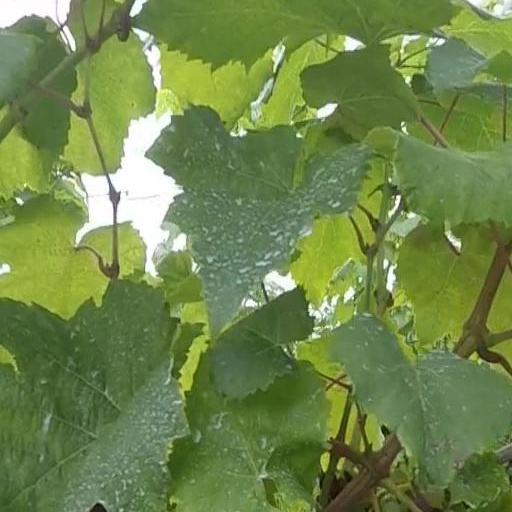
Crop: grape